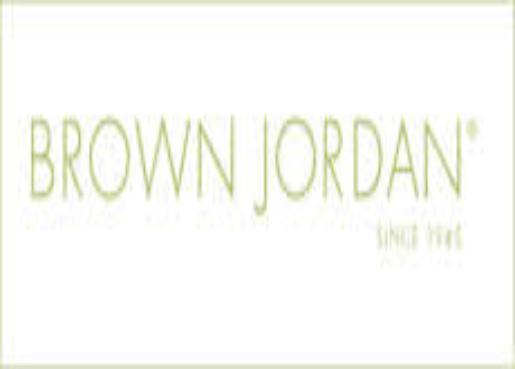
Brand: brown jordan
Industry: Necessities